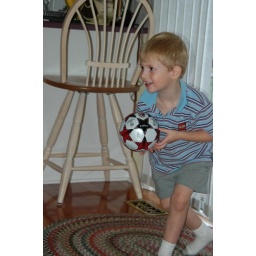
We'll start the "no ball in the house rule" tomorrow! :)